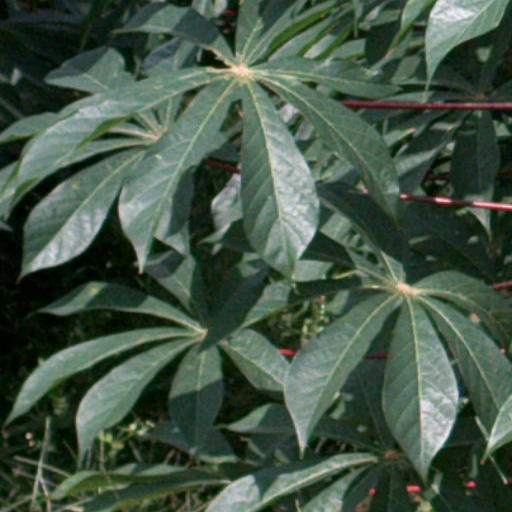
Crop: cassava